Paul Jean Pierre Sauzet

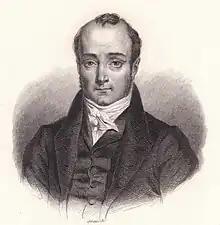

Paul Jean Pierre Sauzet (23 March 1800 – 12 July 1876) was a French lawyer and politician from Lyon who was Minister of Justice and Religious Affairs for a few months in 1836 and was President of the Chamber of Deputies from 1839 until the February Revolution of 1848.